Reißeck

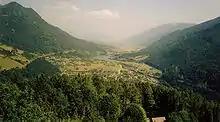
Möll valley, view from Danielsberg

Situated within the valley of the Möll river, a tributary to the Drava, Reißeck is located about northwest of the district capital Spittal an der Drau. The present-day municipality established in 1973 consists of the four cadastral communities Kolbnitz, Zandlach, Penk, and Teuchl. It was named after the Reißeck massif (2,965m/9,727 ft) in the north, part of the Ankogel Group of the Hohe Tauern mountain range. South of the Möll Valley rises the Kreuzeck Group.